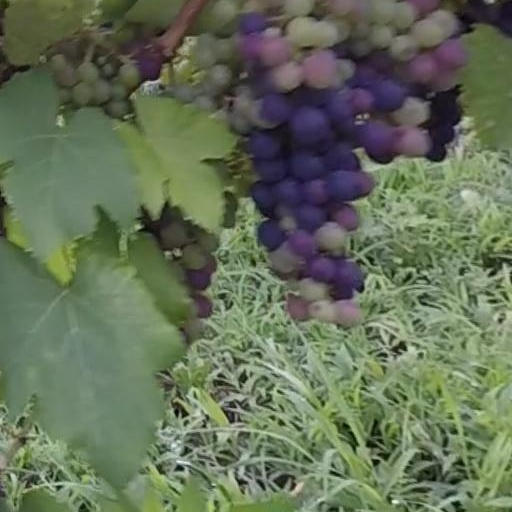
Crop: grape